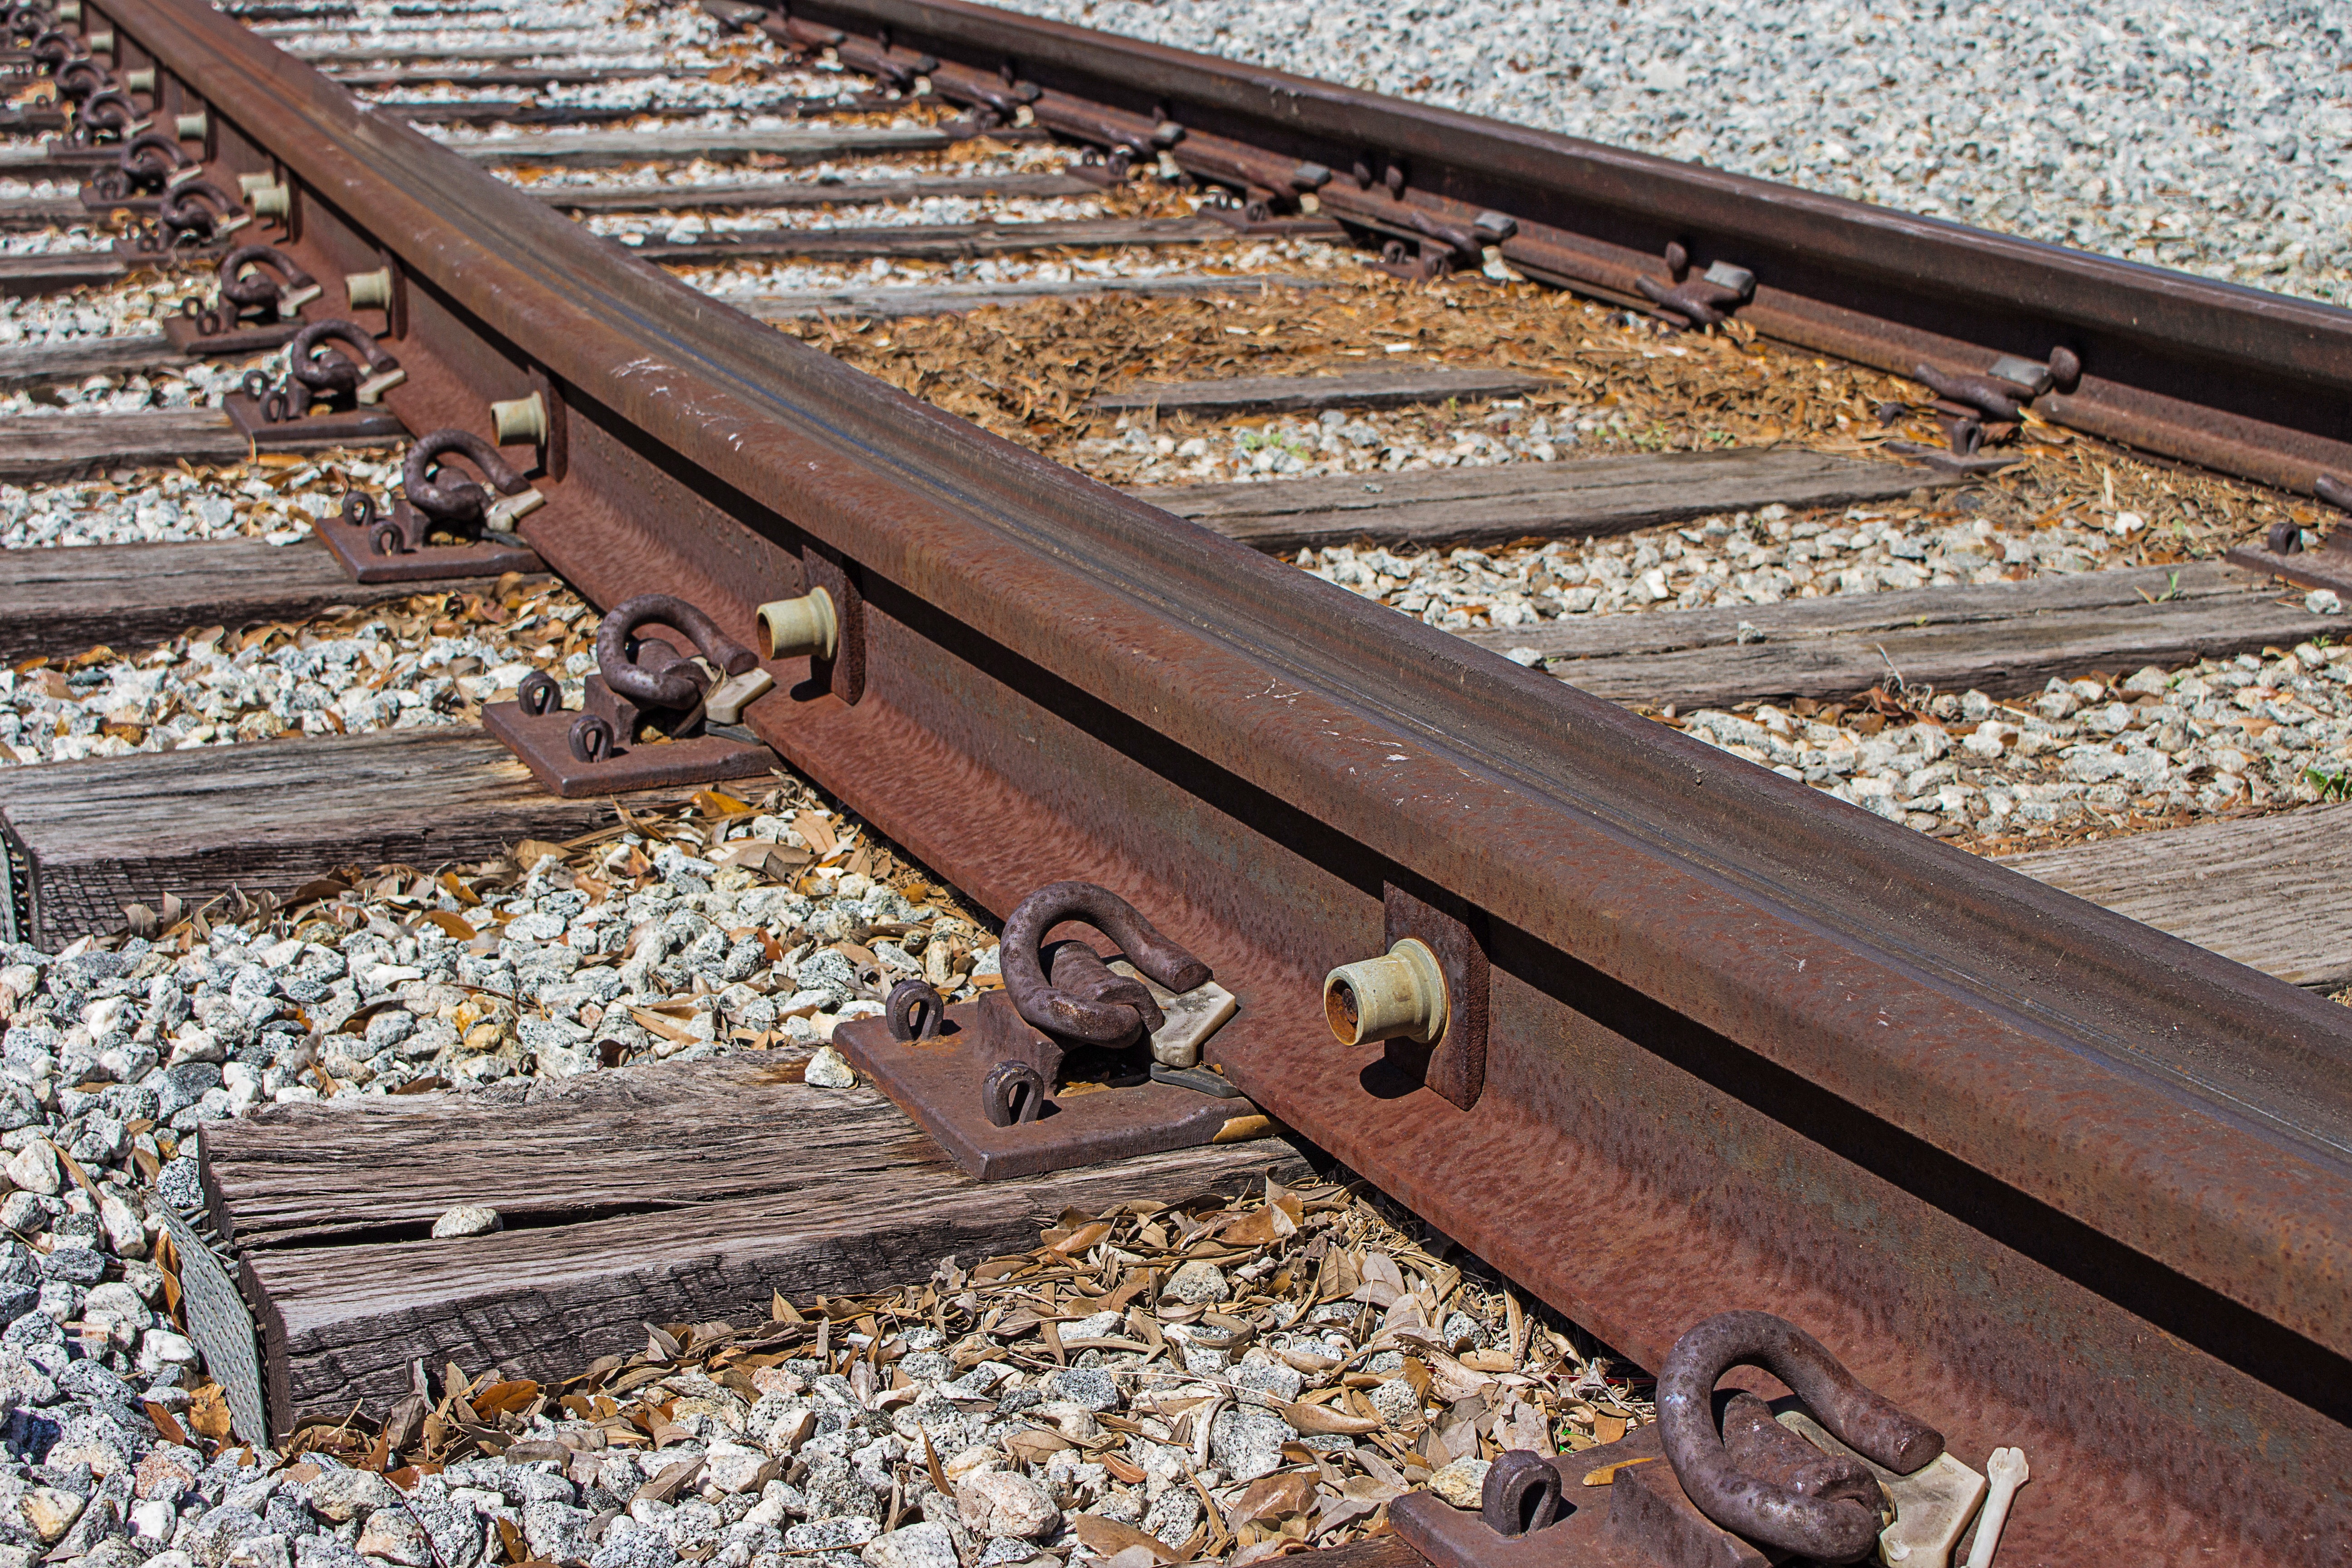
wood, track, railway, old, train, transport, vehicle, lane, screw, rails, iron, via, rail transport, screw nut, rolling stock, railroad car, passenger car